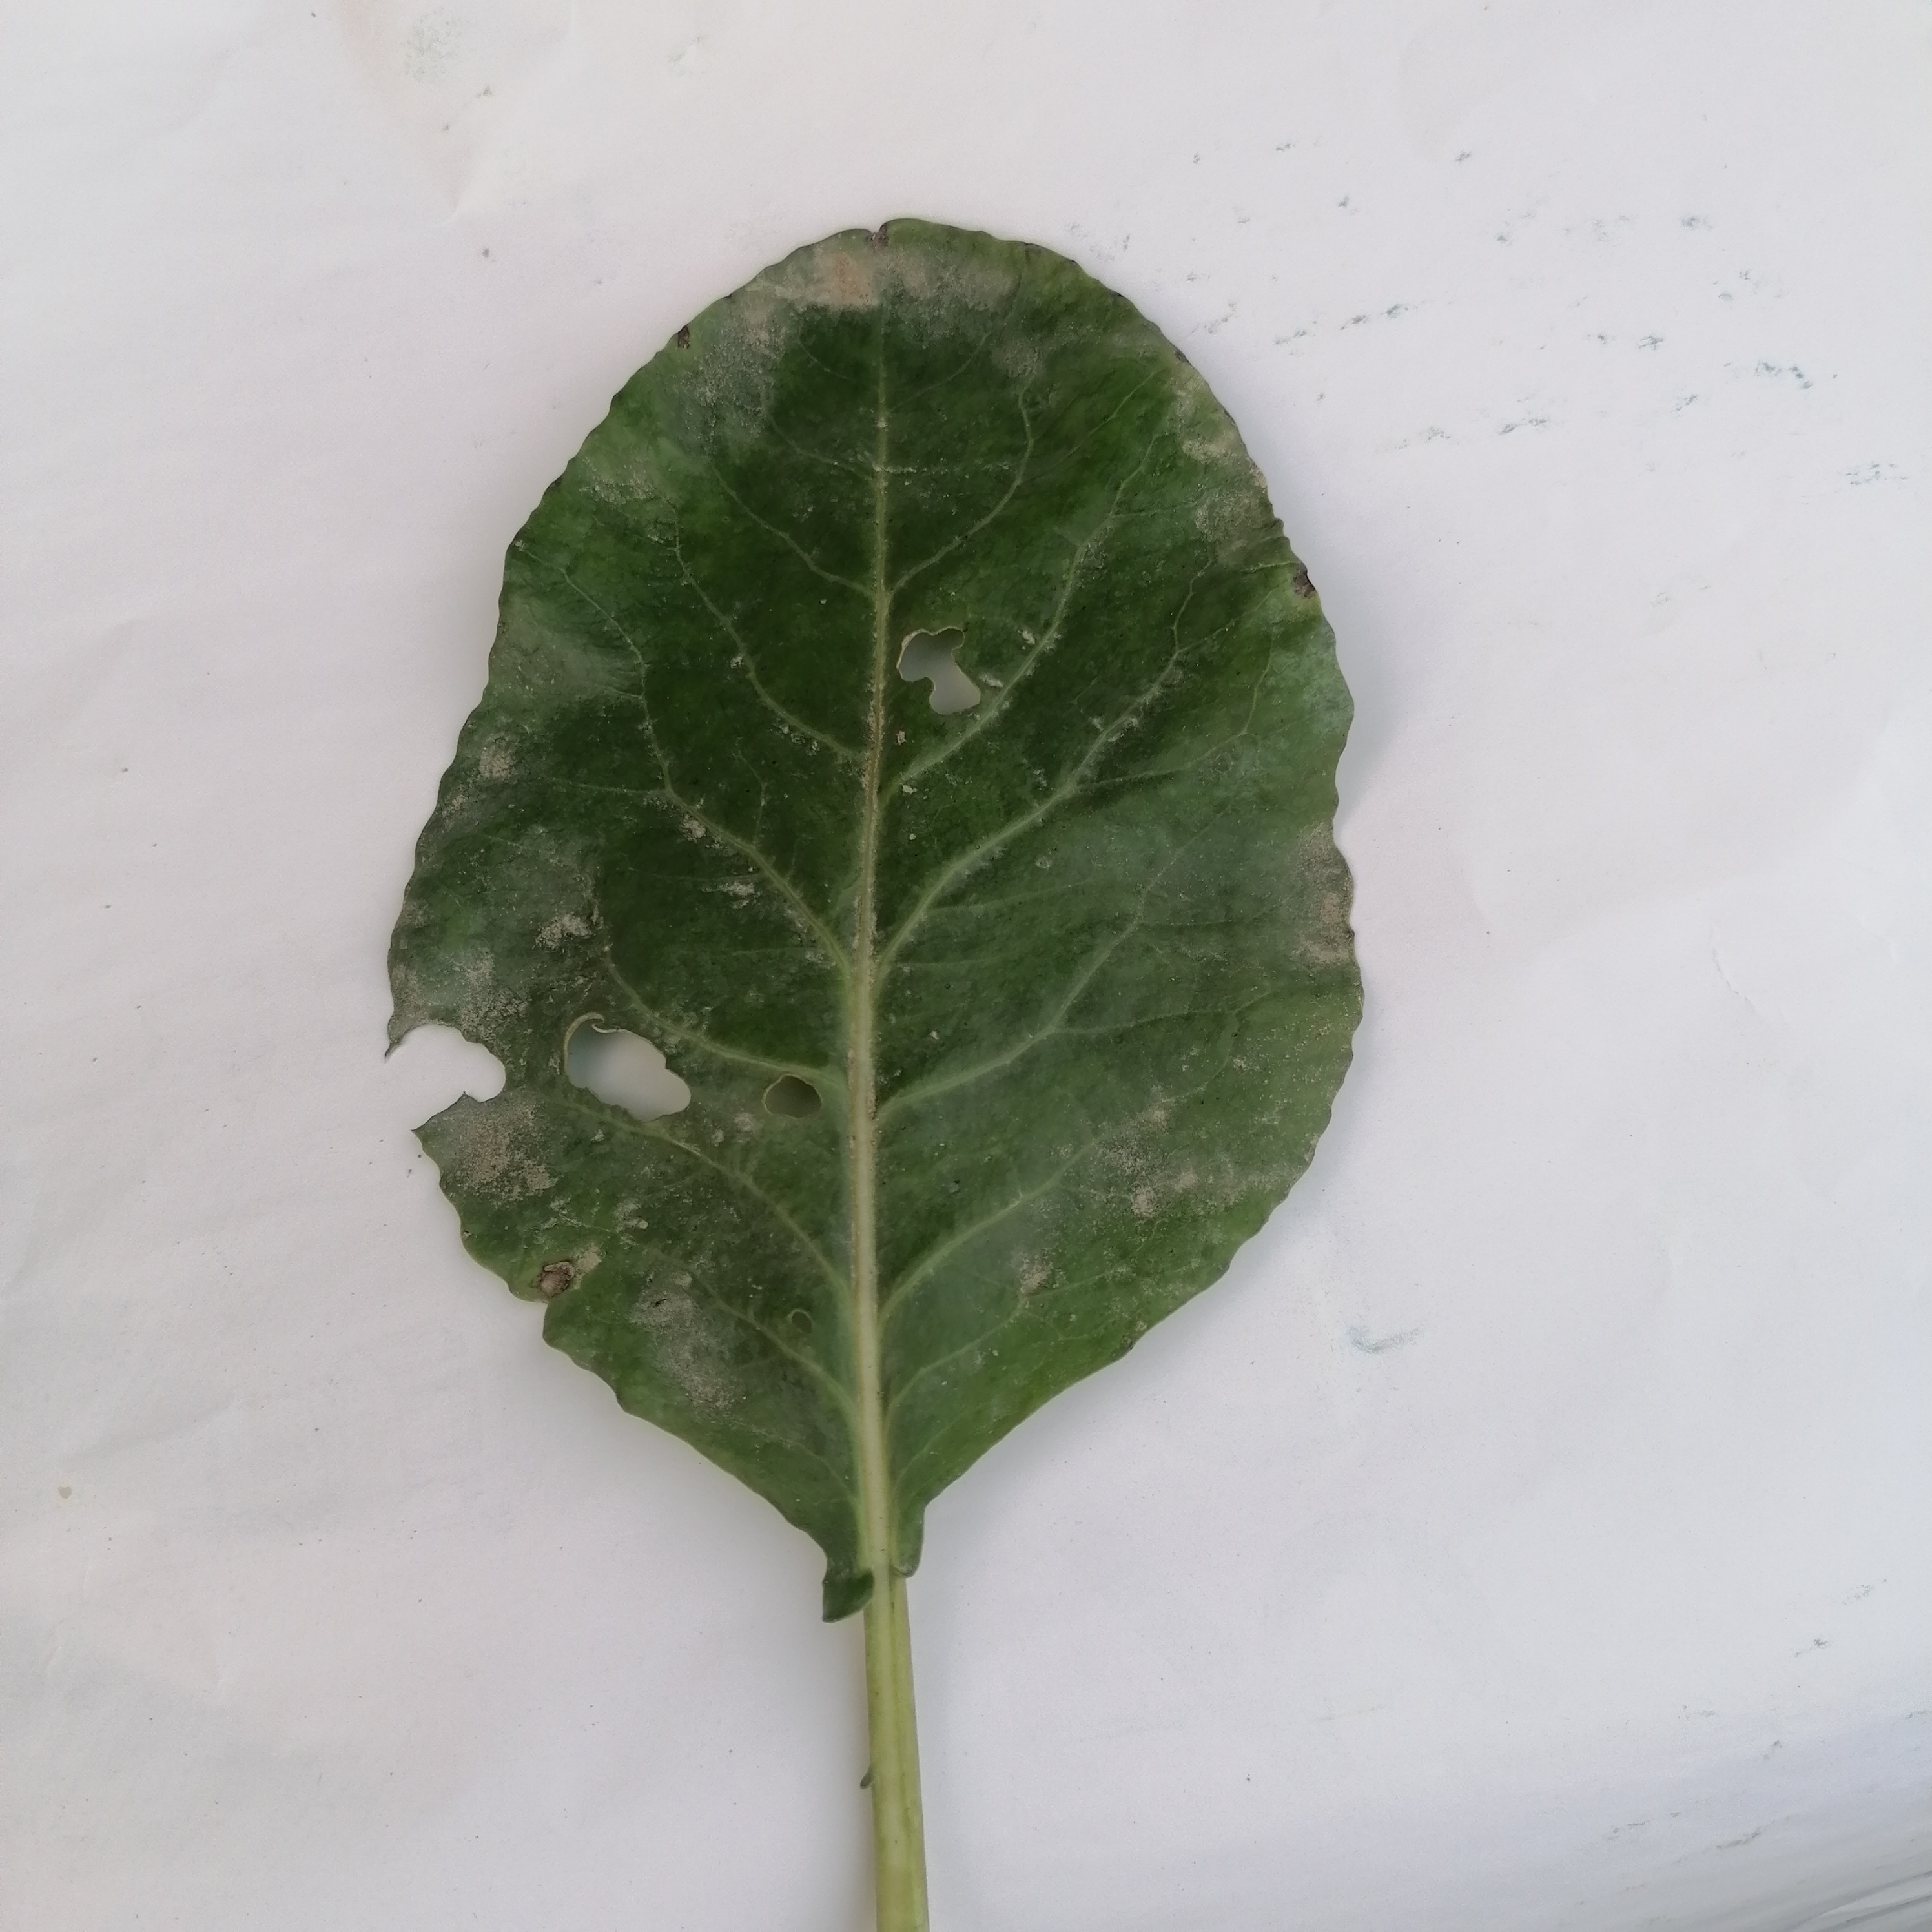
Label: Insect Hole